Tremor

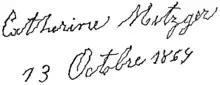
Writing by a person with Parkinson's disease

A tremor is an involuntary, somewhat rhythmic muscle contraction and relaxation involving oscillations or twitching movements of one or more body parts. It is the most common of all involuntary movements and can affect the hands, arms, eyes, face, head, vocal folds, trunk, and legs. Most tremors occur in the hands. In some people, a tremor is a symptom of another neurological disorder.